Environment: real
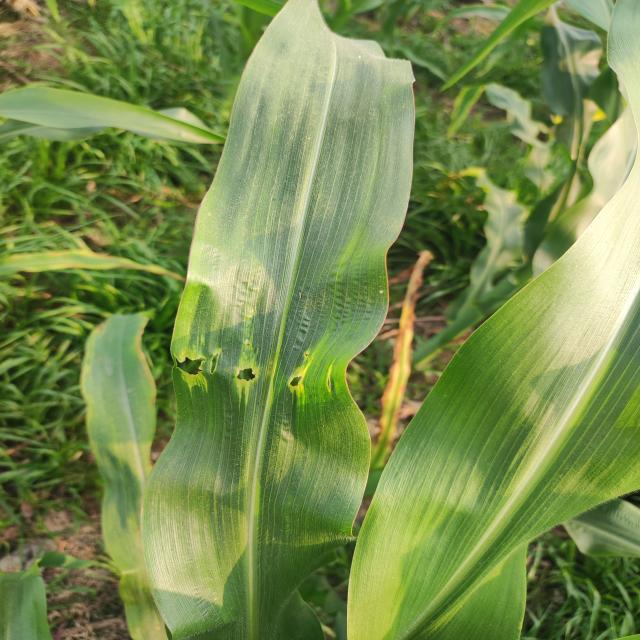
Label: fall_armyworm